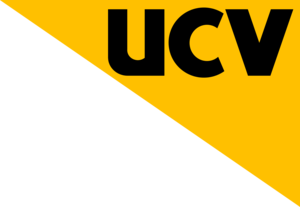
Le Festival de Viña del Mar 2015 est la 56ᵉ édition annuelle du Festival international de la chanson de Viña del Mar.
TV+ est une chaîne de télévision privée chilienne appartenant depuis le 5 octobre 1957 à l’Université pontificale catholique de Valparaíso.